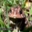
Label: frog